Artemis of Bana-Mighdall

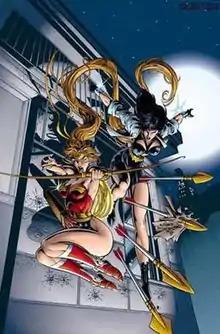
Artemis as Wonder Woman and Diana in alternate costume. Illustration by Mike Deodato

Due to being in the demon dimension, Hippolyta began to see visions of the future. One of those visions included Wonder Woman dying. Keeping this to herself, she called for a new Contest for the title of Wonder Woman, claiming that she felt that Diana had proven inadequate in the role despite Diana's insistence that the world outside was more complicated than they had imagined. Initially excluding the new Amazons, Hippolyta submitted to a vote on the whole to include them at Diana's behest. Through some mystical managing on Hippolyta's part, Artemis eventually won the Contest and became the new Wonder Woman. Hippolyta then declared to both tribes that she considered Artemis her own daughter for winning the Contest, and during her entire tenure as Wonder Woman Artemis wore Diana's tiara. As gifts to aid her in her new mission, Artemis was given several magical objects. The Gauntlet of Atlas which increased its wearer's strength by ten times, The Sandals of Hermes which gave the gift of speed and flight and the golden Lasso of Truth which forced anyone tied by it to speak only the truth.